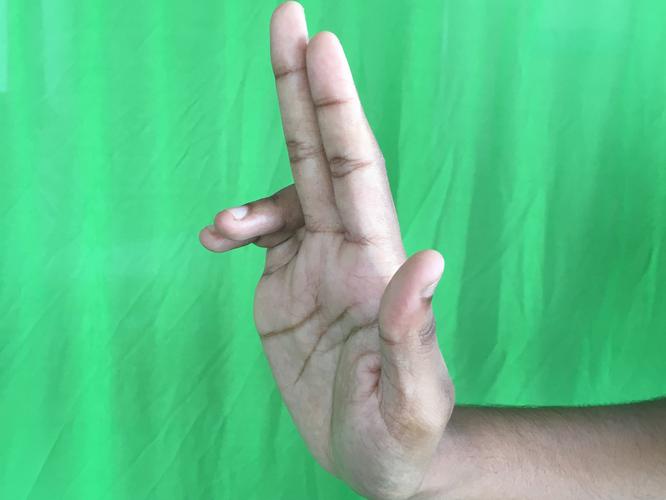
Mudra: Ardhapathaka
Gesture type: single_hand